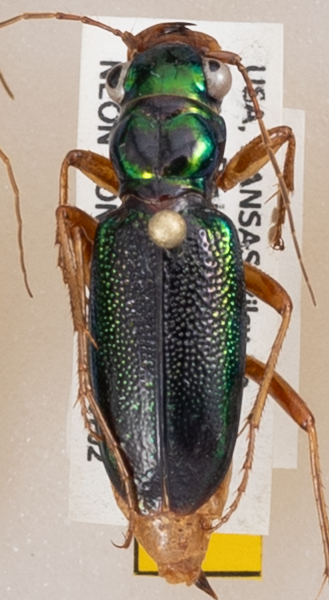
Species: Tetracha virginica
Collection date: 2018-07-02
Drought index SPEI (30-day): -2.09
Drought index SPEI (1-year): -2.09
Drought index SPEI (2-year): -0.674